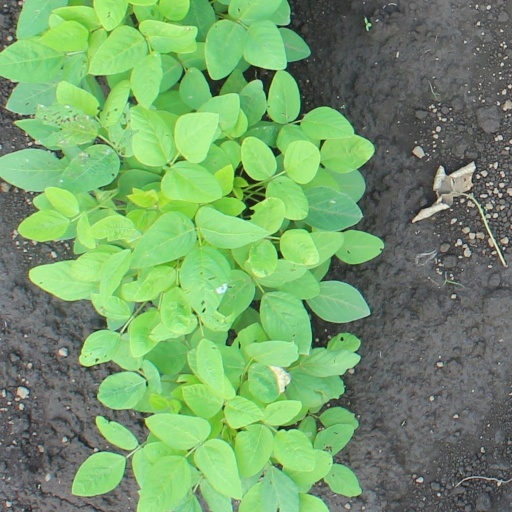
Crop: soybean